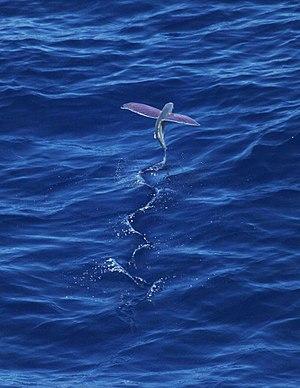
Les Exocoetidae ou poissons volants sont une famille de poissons marins comprenant 70 espèces regroupées dans 7 à 9 genres.